Species nova

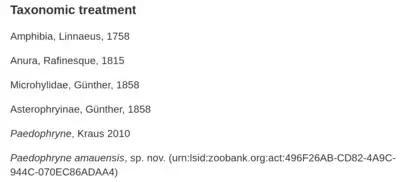
Taxon treatment for "Paedophryne amauensis sp. nov."

In biological taxonomy, a (plural: ; abbreviation: plural abbreviation: ) is a new species. The phrase is Latin, and is used after a binomial name that is being published for the first time. The equivalent for a new genus name is genus novum, and familia nova for a biological family.